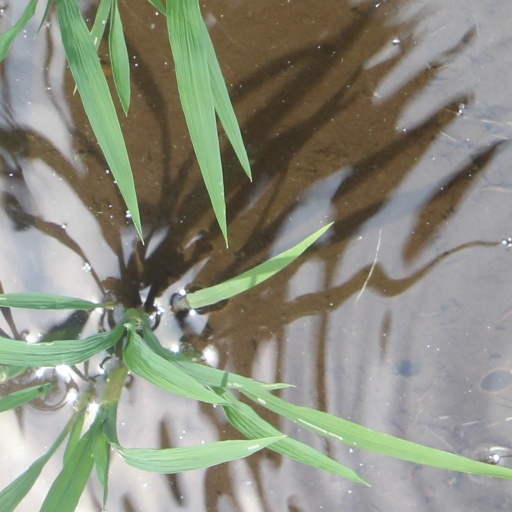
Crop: rice